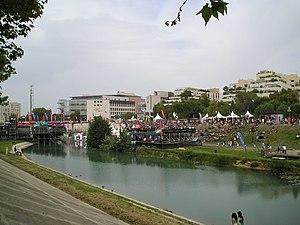
Montpellier, FISE 2009: l'espace BMX et le village sur la rive gauche du Lez, avec Richter et les bâtiments universitaires à l'arrière-plan.
Port Marianne est un des sept quartiers de Montpellier, situé au sud-est de la ville.